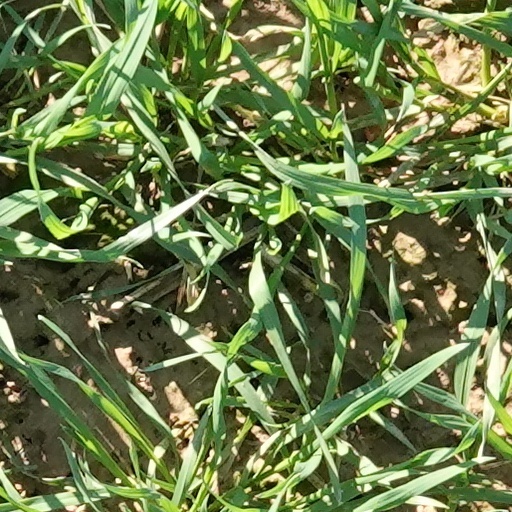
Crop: wheat